Court show

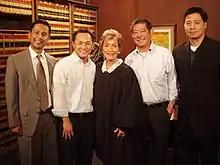
Judy Sheindlin (of highest Nielsen rated courtroom series "Judge Judy") with fans

Far more realistic than their dramatized predecessors, arbitration-based reality versions do not use actors, scripts, improvisation or recreations. Rather, they feature litigants who have legitimately been served and filed lawsuits, presenting their cases to an adjudicator or panel of adjudicators. In exchange for having their case heard on the show, the litigants must agree to dismiss their genuine cases with prejudice. Behavior and commentary from all participants involved is self-directed, as opposed to production script-directed. As such, these types of court shows fall into a subcategory of reality television. It is for these reasons that many of these particular programs make clear claims to authenticity, as text and voiceovers remind viewers that the cases, litigants, and outcomes are "real".